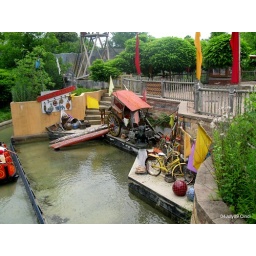
As seen from the bridge over the boat in the Australian Outback area